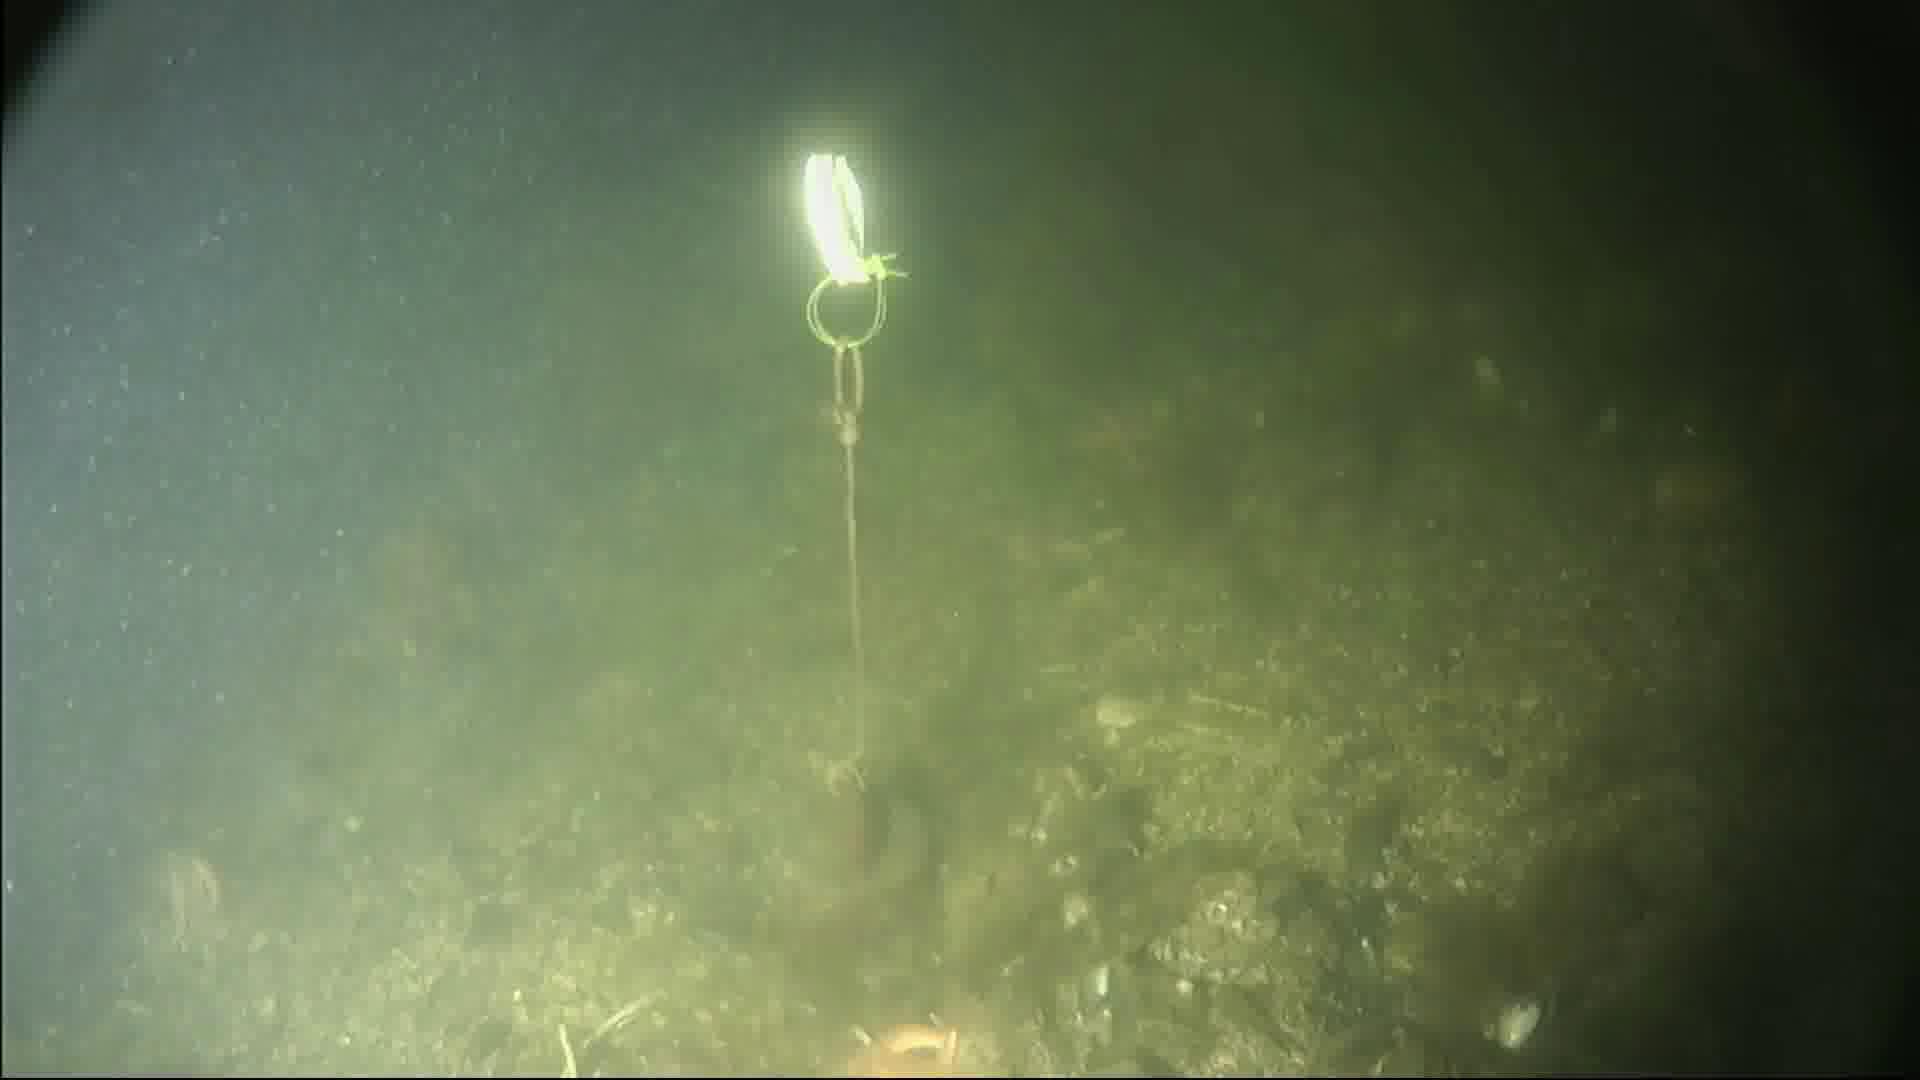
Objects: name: fish
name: starfish